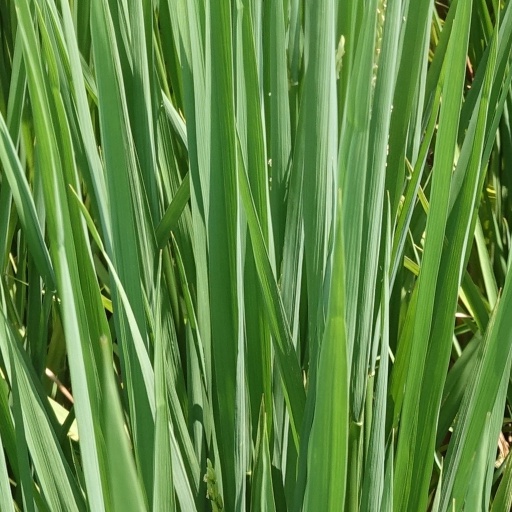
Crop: rice